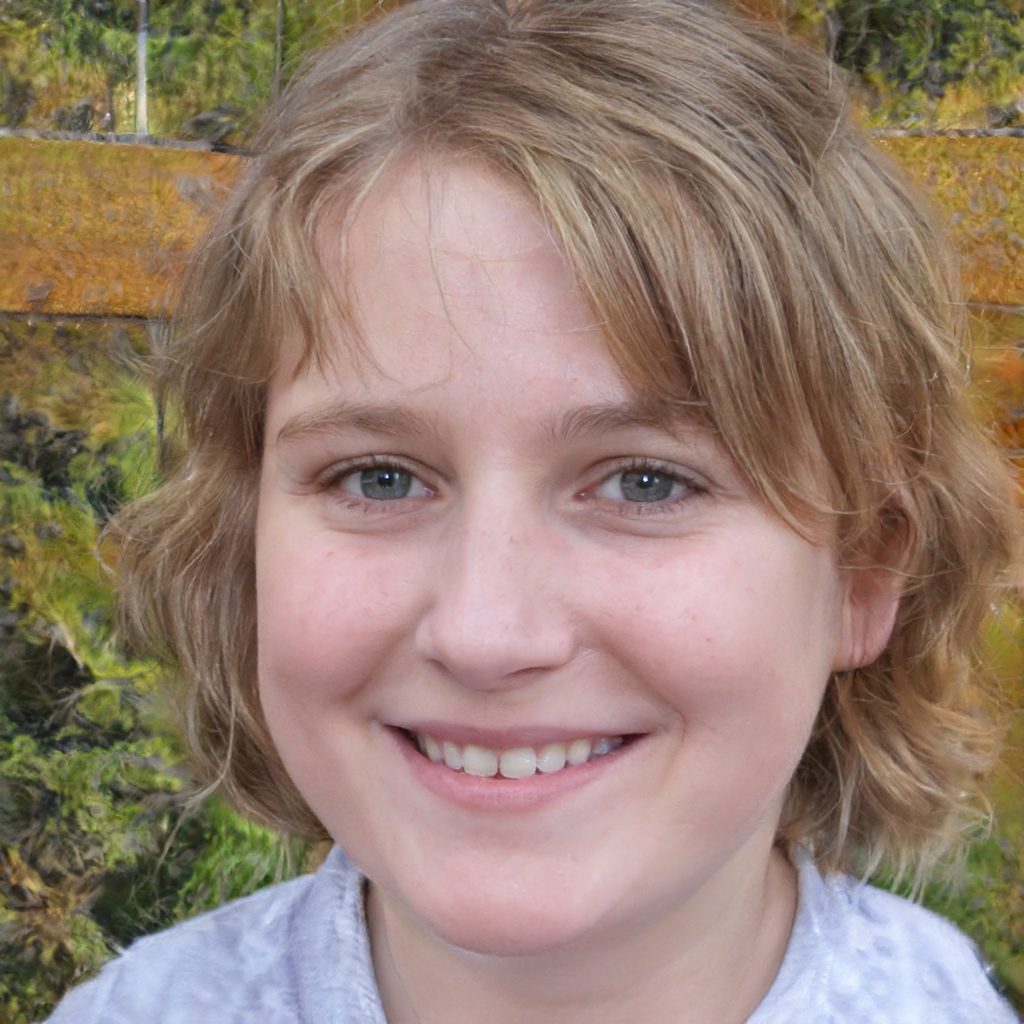
Gender: Female